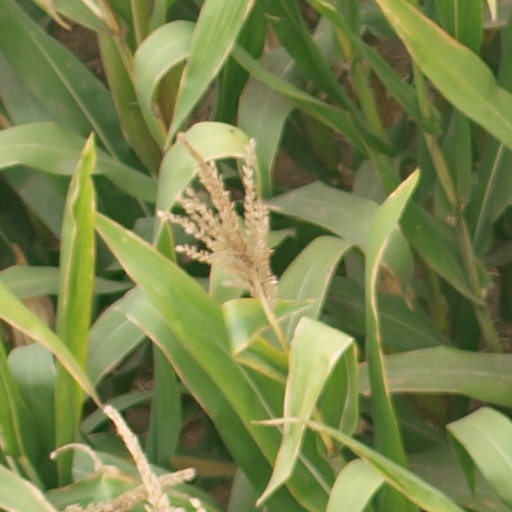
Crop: maize; corn